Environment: lab
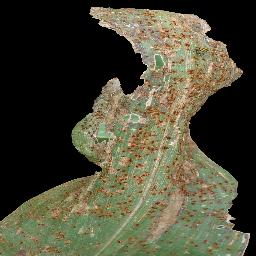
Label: common_rust